Cometary knot

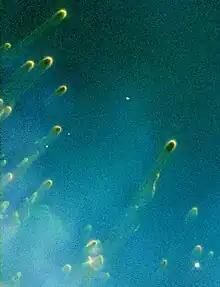
Cometary knots in the Helix Nebula

Cometary knots, also referred as globules, are structures observed in several nearby planetary nebulae (PNe), including the Helix Nebula (NGC 7293), the Ring Nebula (NGC 6720), the Dumbbell Nebula (NGC 6853), the Eskimo Nebula (NGC 2392), and the Retina Nebula (IC 4406). They are believed to be a common feature of the evolution of planetary nebulae, but can only be resolved in the nearest examples. They are generally larger than the size of the Solar System (i.e. the orbit of Pluto), with masses of around 0.00001 times the mass of the Sun, which is comparable to the mass of the Earth. There are about 40,000 cometary knots in the Helix Nebula.